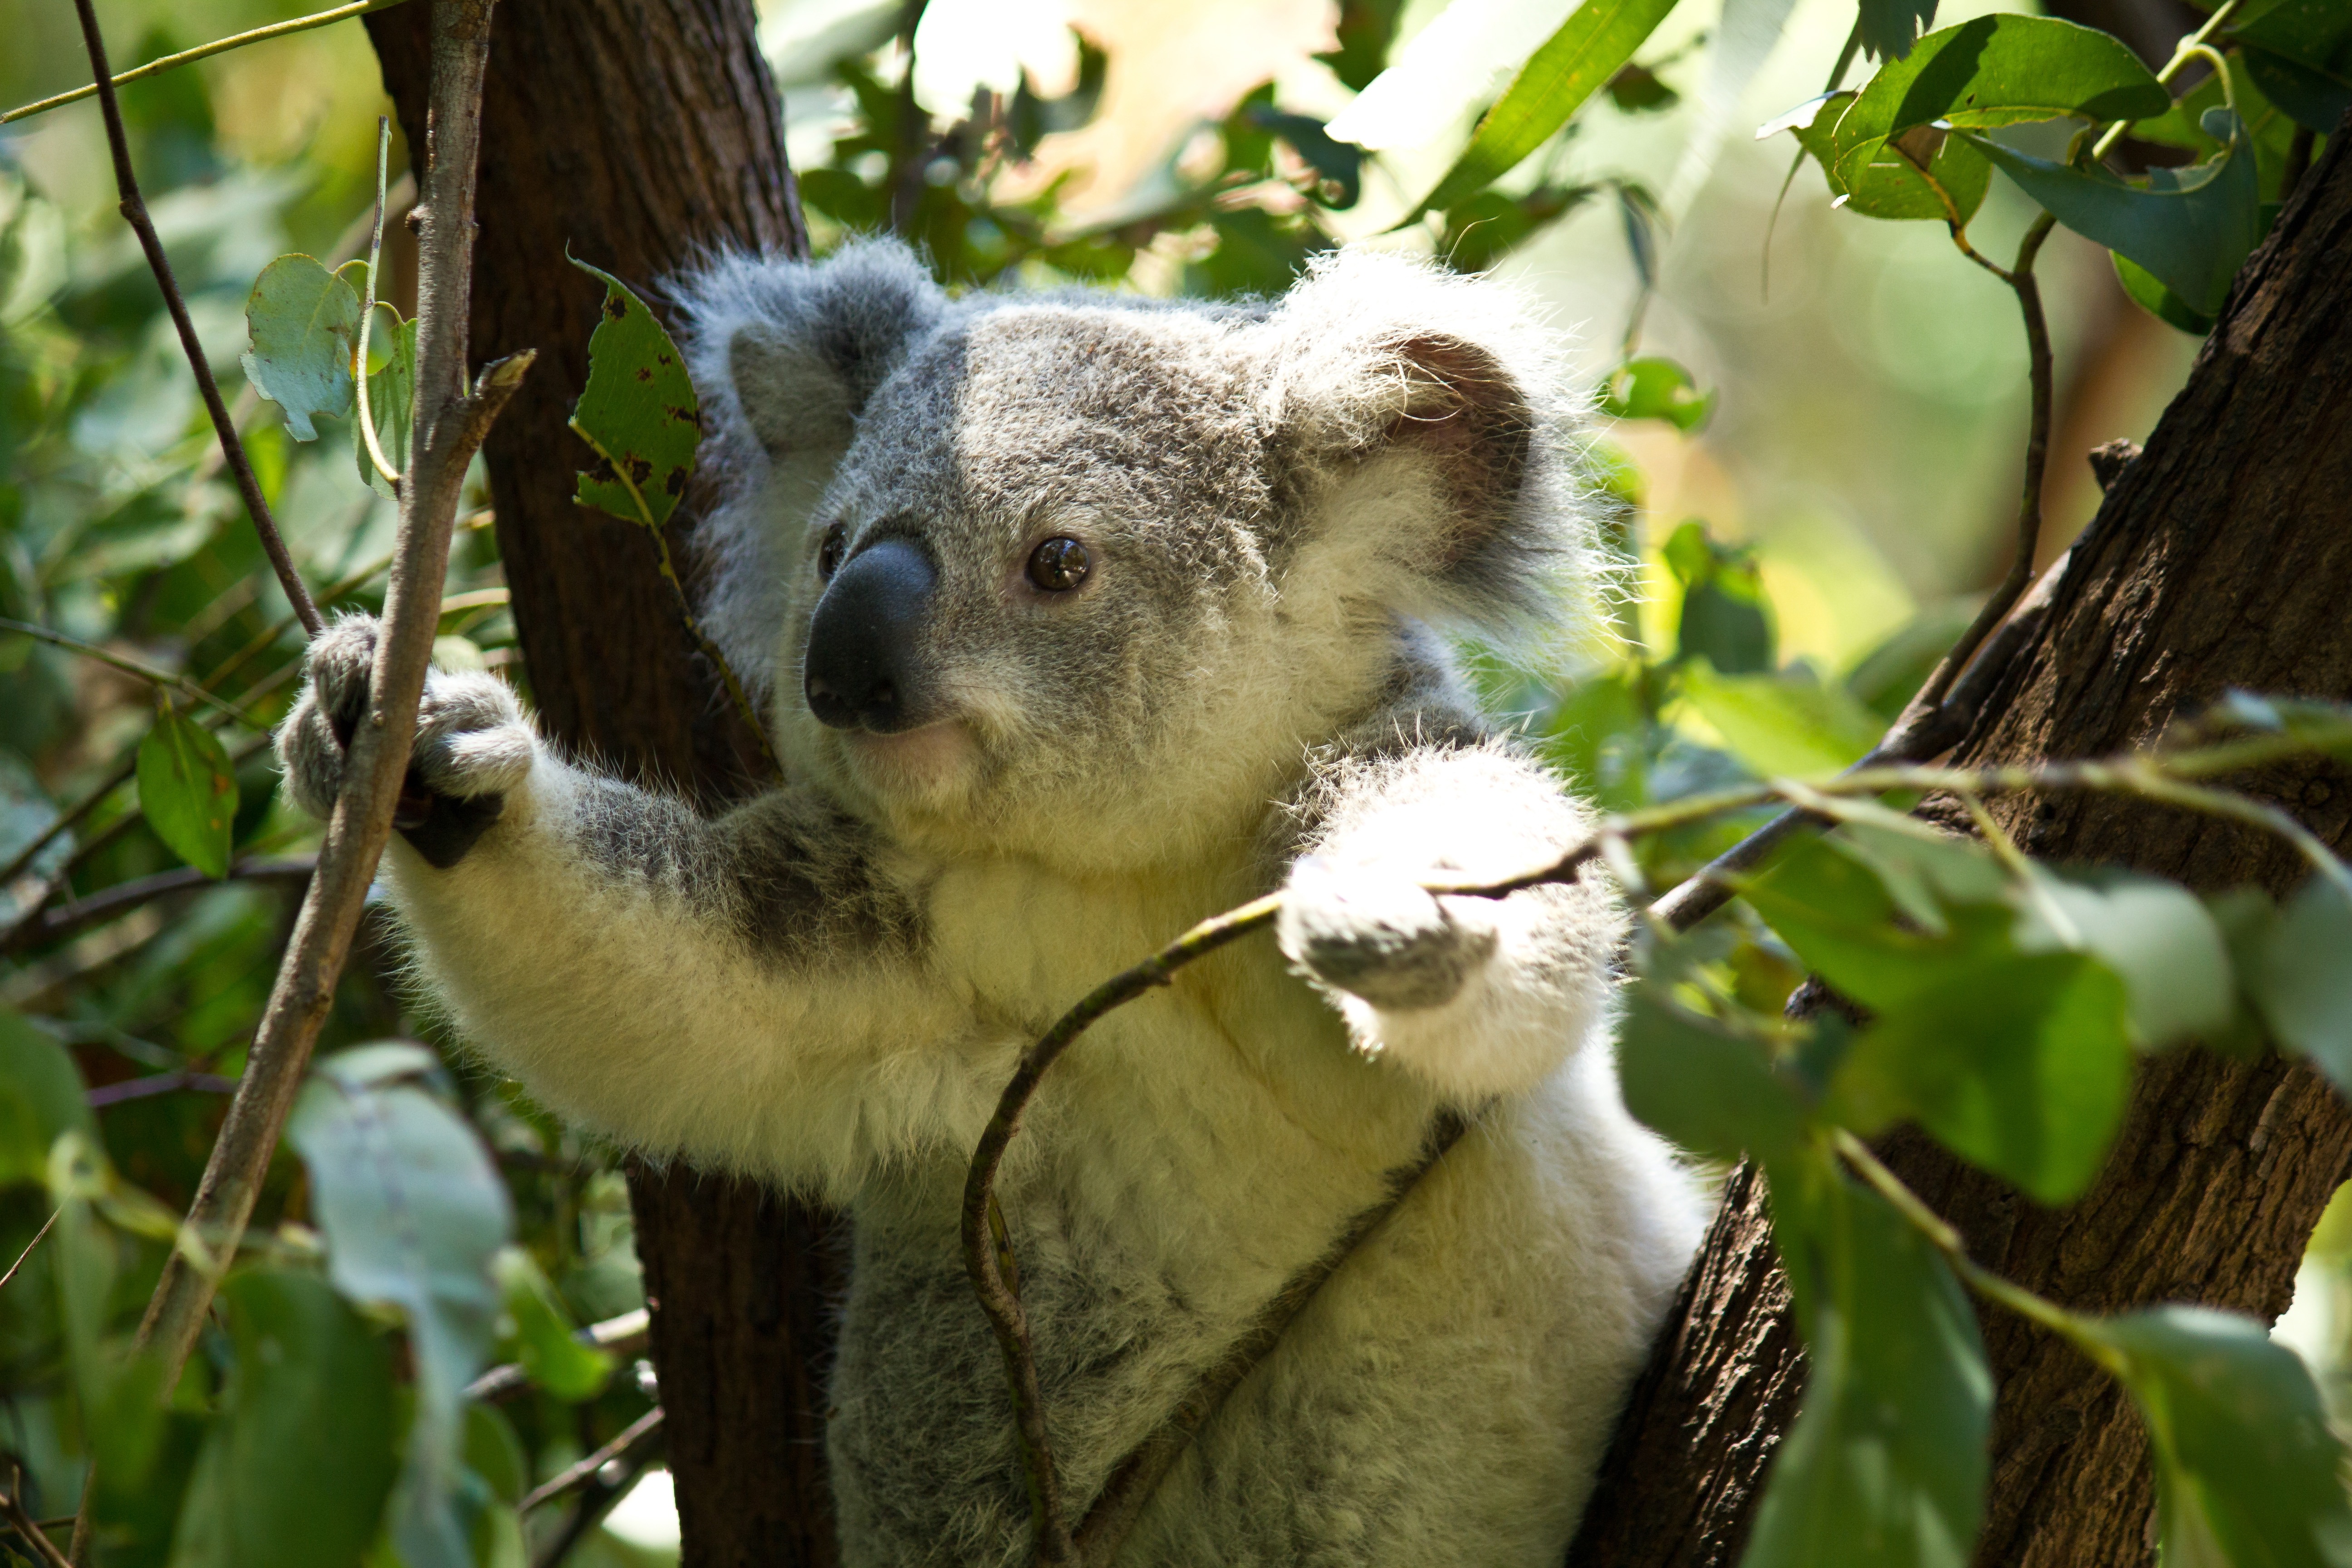
tree, nature, branch, leaf, trunk, animal, cute, bark, bear, wildlife, wild, zoo, jungle, mammal, fauna, sloth, climb, life, eucalyptus, bright, furry, vertebrate, sanctuary, koala, marsupial, awake, koala bear, new world monkey, three toed sloth